New Guinea Force

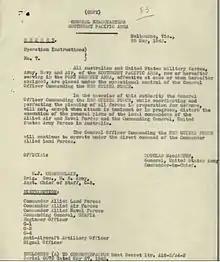
GHQ Southwest Pacific Area Operational Instruction No.7

8th Military District – Rabaul, New Hebrides and New Guinea